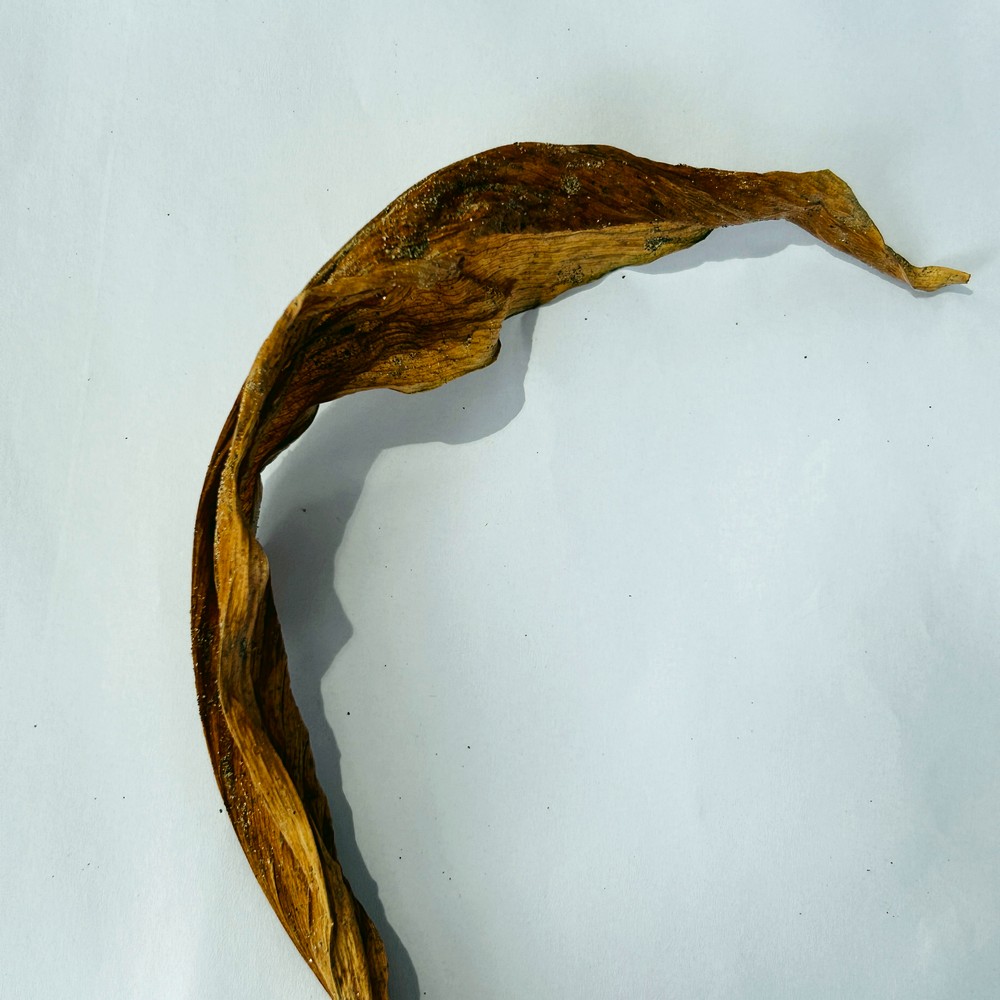
Label: Dry Leaf